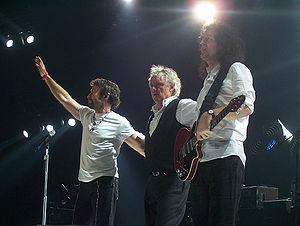
Brian Harold May est un musicien, chanteur, auteur-compositeur et astrophysicien britannique, né le 19 juillet 1947 à Hampton Hill, au sud-ouest de Londres, cofondateur et guitariste du groupe de rock Queen avec le batteur Roger Taylor et le chanteur Freddie Mercury. Ils sont ensuite rejoints par le bassiste John Deacon. Brian May a auparavant fait partie du groupe Smile avec Roger Taylor. Il compose nombre de succès de Queen, tels We Will Rock You, I Want It All, Save Me, Who Wants to Live Forever, Tie Your Mother Down, Hammer to Fall, White Queen, The Show Must Go On, Now I'm Here, ou encore No-One but You. Il utilise une guitare électrique qu'il a fabriquée lui-même, appelée Red Special.